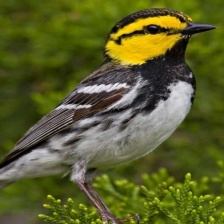
Species: GOLDEN CHEEKED WARBLER
Scientific name: SETOPHAGA CHRYSOPARIA